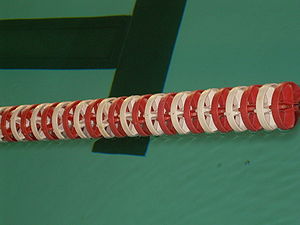
Konkurrencesvømmestævne / Fysiske rammer
Banetov med bølgebrydende elementer
Et svømmestævne er en sportskonkurrence hvor der konkurreres i svømning. Der findes svømmestævner for børn, unge, voksne og ældre, og i Danmark afholdes både svømmestævner for amatører og professionelle. Dansk Svømmeunion arrangerer hvert år en række mesterskaber, og derudover arrangerer svømmeklubber stævner, f.eks. for klubbens egne svømmere.